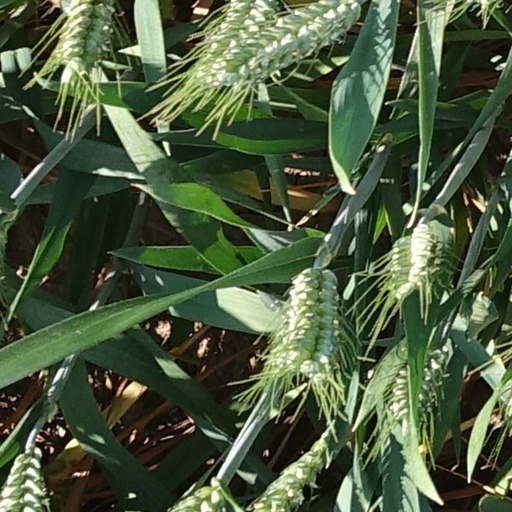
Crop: wheat